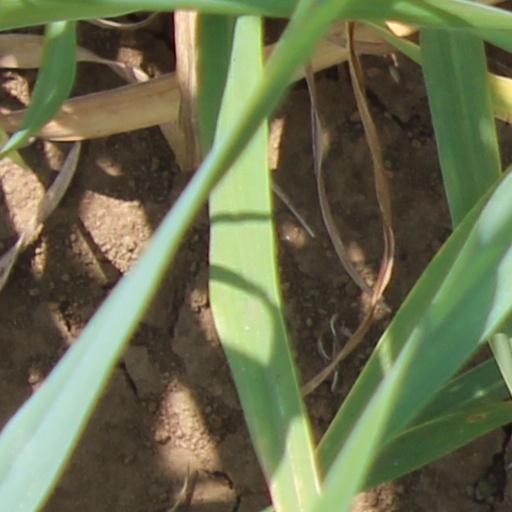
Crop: wheat